The Little Drummer Boy (TV special)

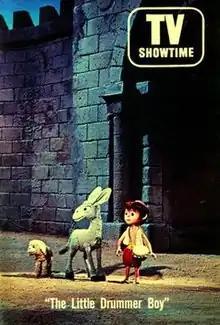
An original release advertisement.

"The Little Drummer Boy" received an approval rating of 75% on review aggregator website Rotten Tomatoes, based on thirteen reviews. The site's critical consensus reads: "The Little Drummer Boy is a mature addition to the Rankin-Bass catalogue, with a powerful conclusion that compensates for the special's dour storytelling and unpolished animation." Contemporary reviews rated it highly, with a 1970 viewer survey ranking it among the best Christmas specials to air that year.